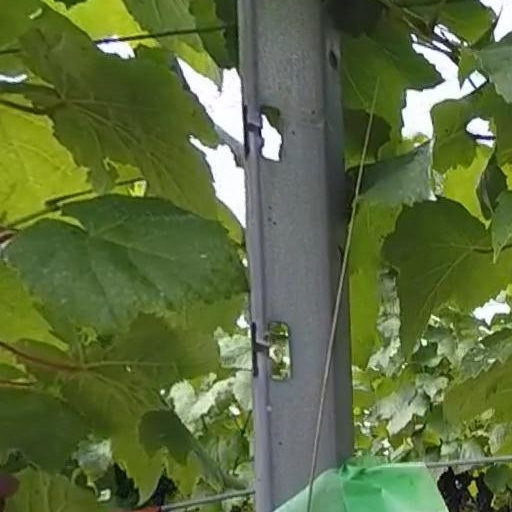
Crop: grape